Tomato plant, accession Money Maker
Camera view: vertical (180 deg); turntable rotation: 240 degrees
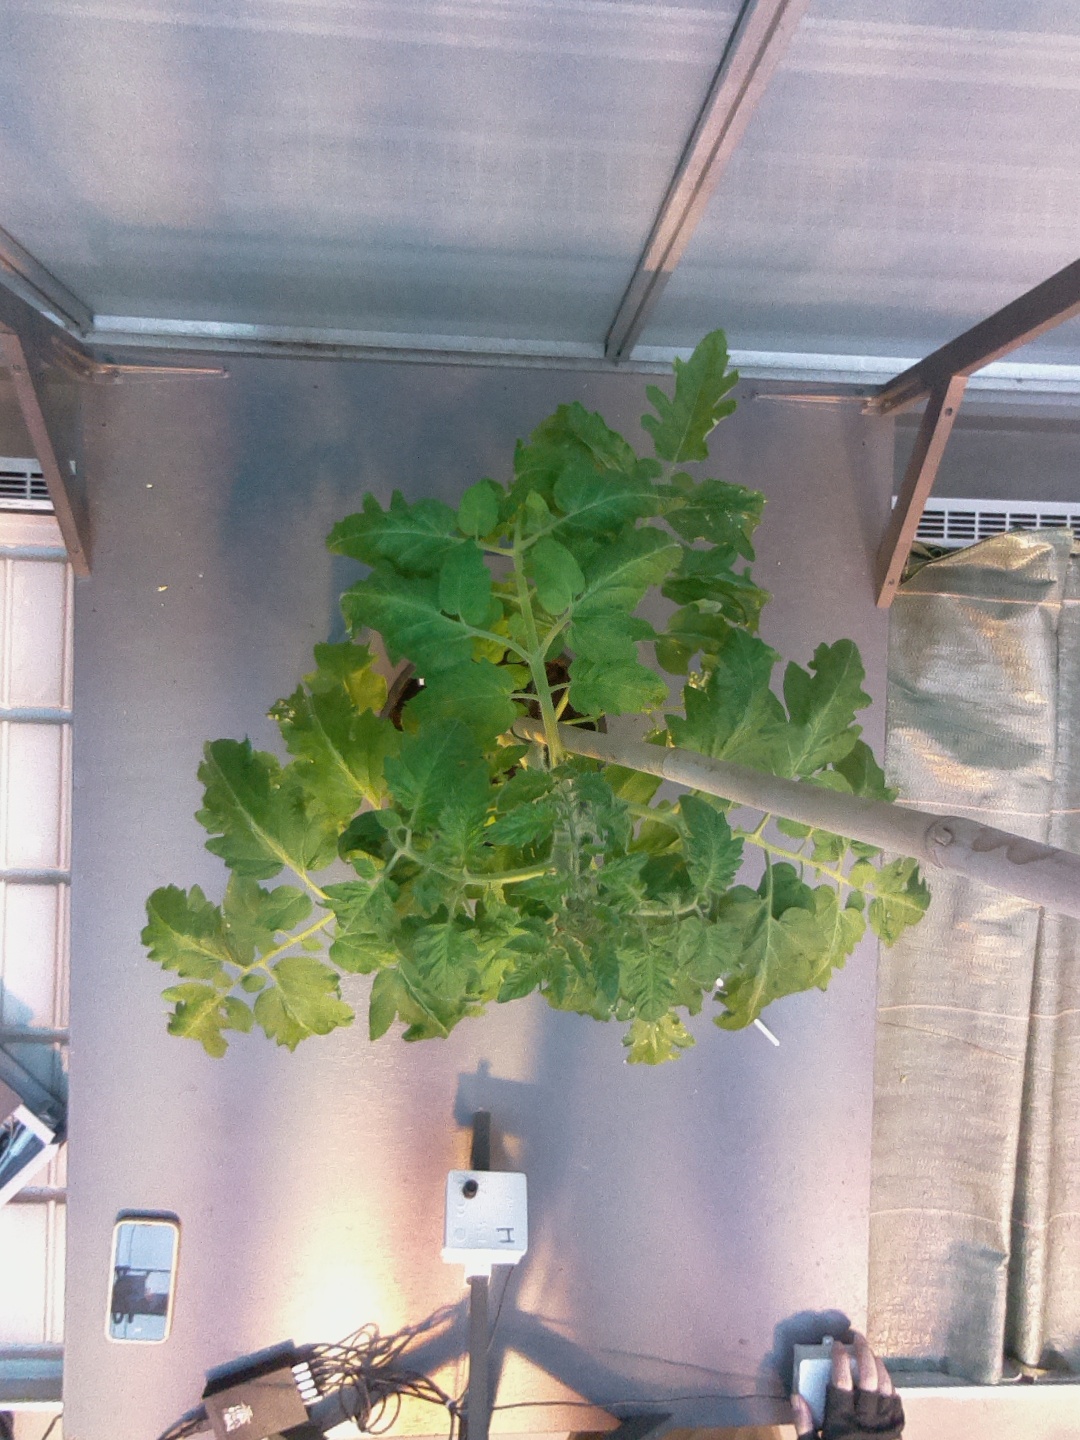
BBCH growth stage 53: 3 inflorescences visible